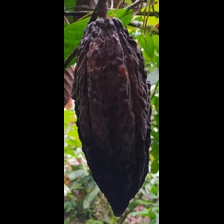
Label: phytophthora